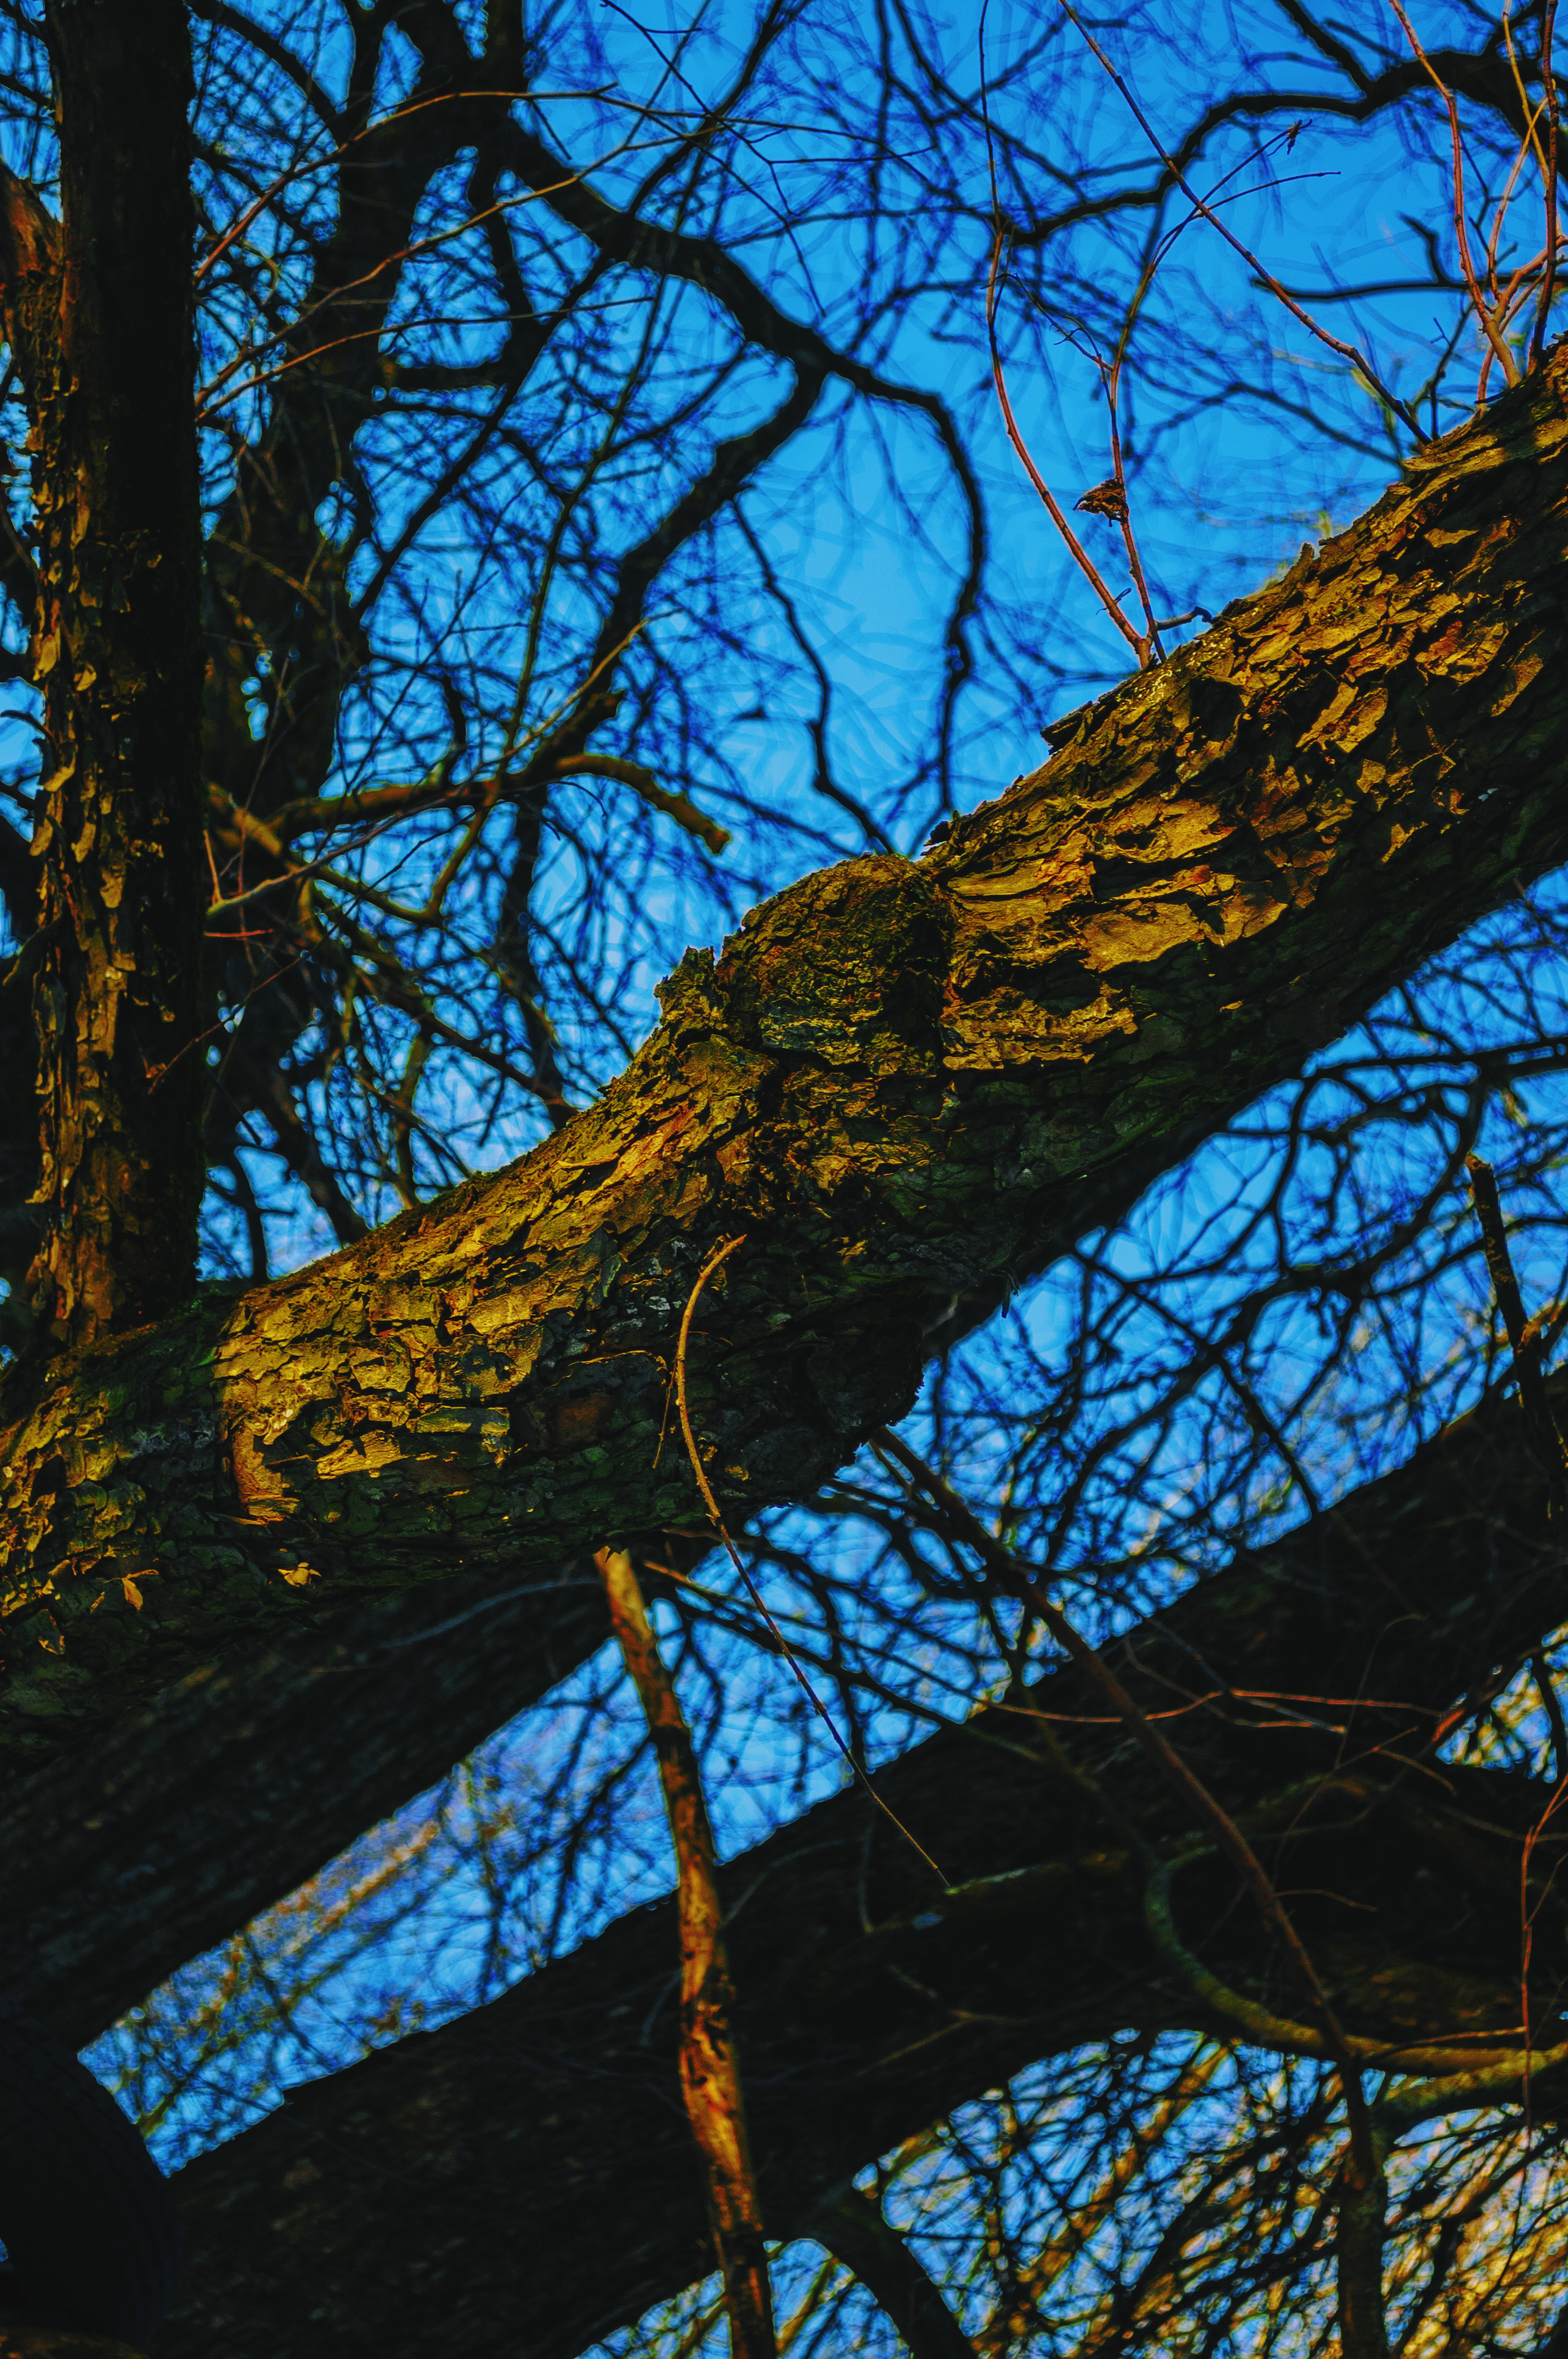
images, sky, branch, twig, trunk, natural landscape, wood, tree, deciduous, Tints and shades, electric blue, symmetry, forest, plant, temperate broadleaf and mixed forest, winter, pattern, woodland, metal, Northern hardwood forest, plant stem, reflection, landscape, autumn, evening